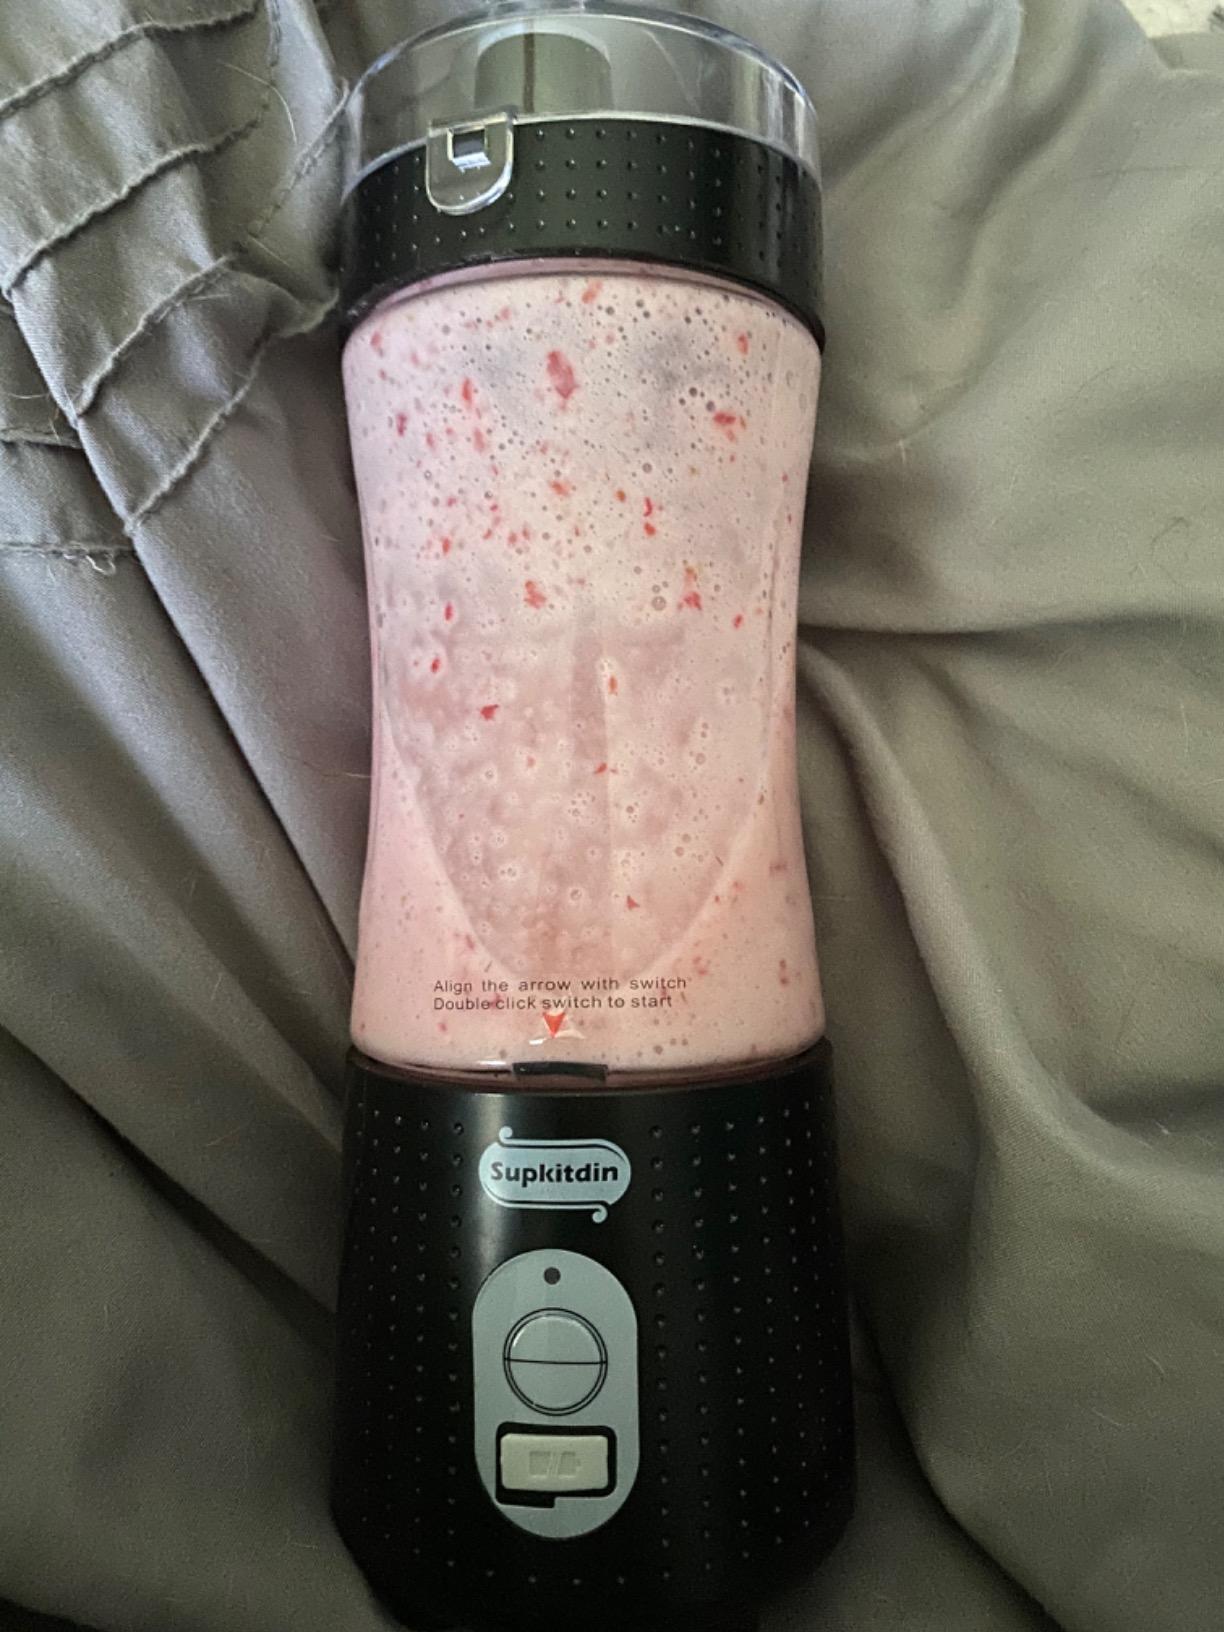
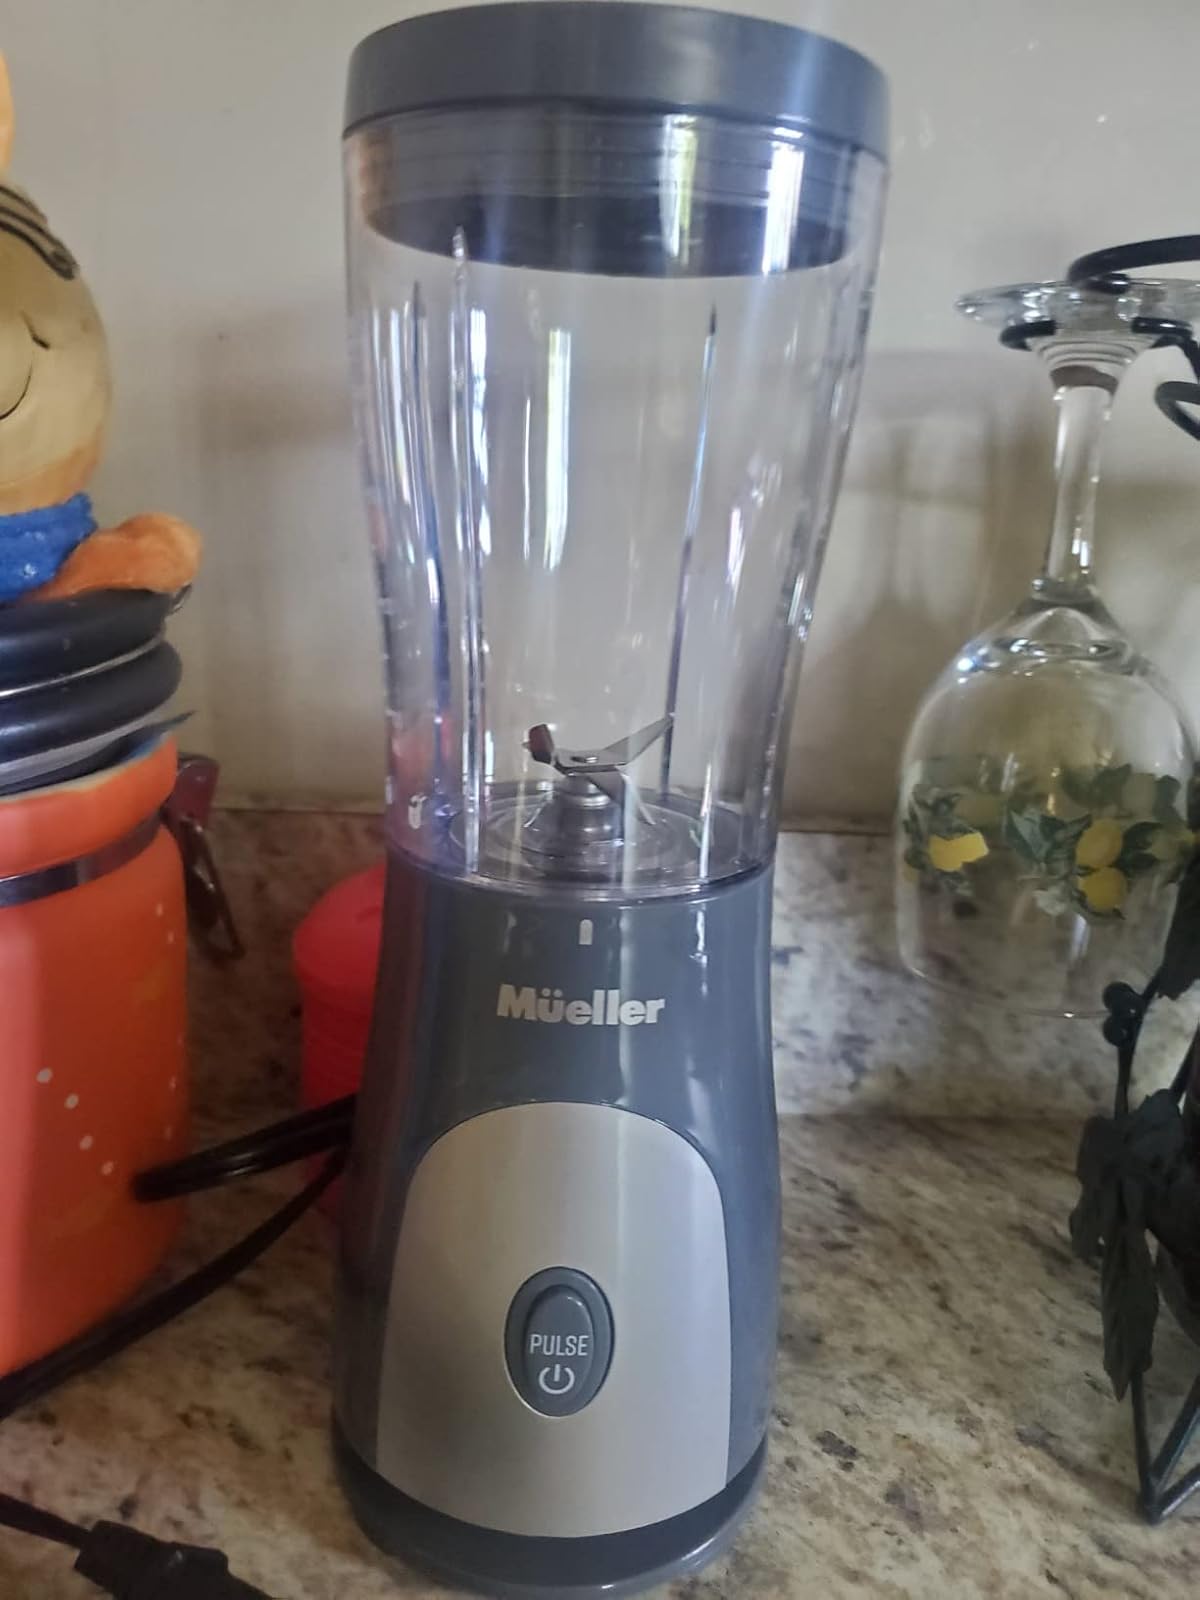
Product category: items_blender
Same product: no